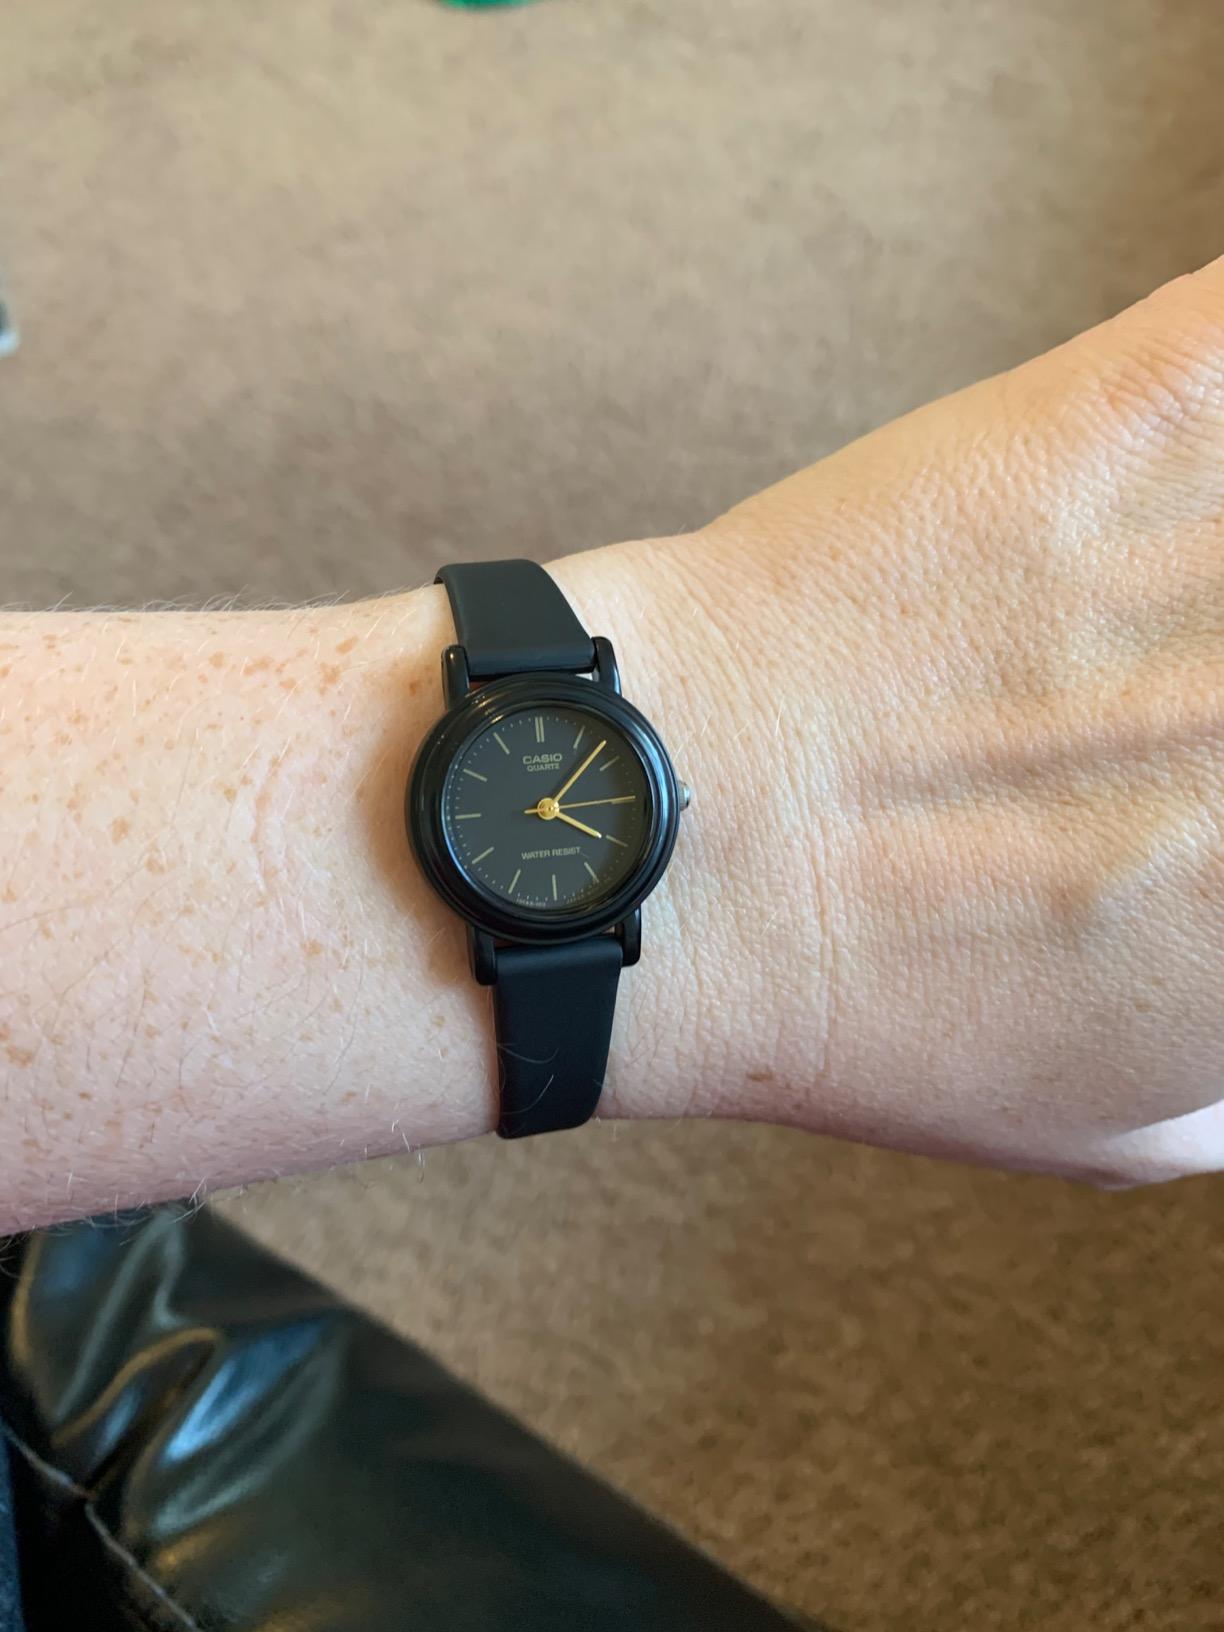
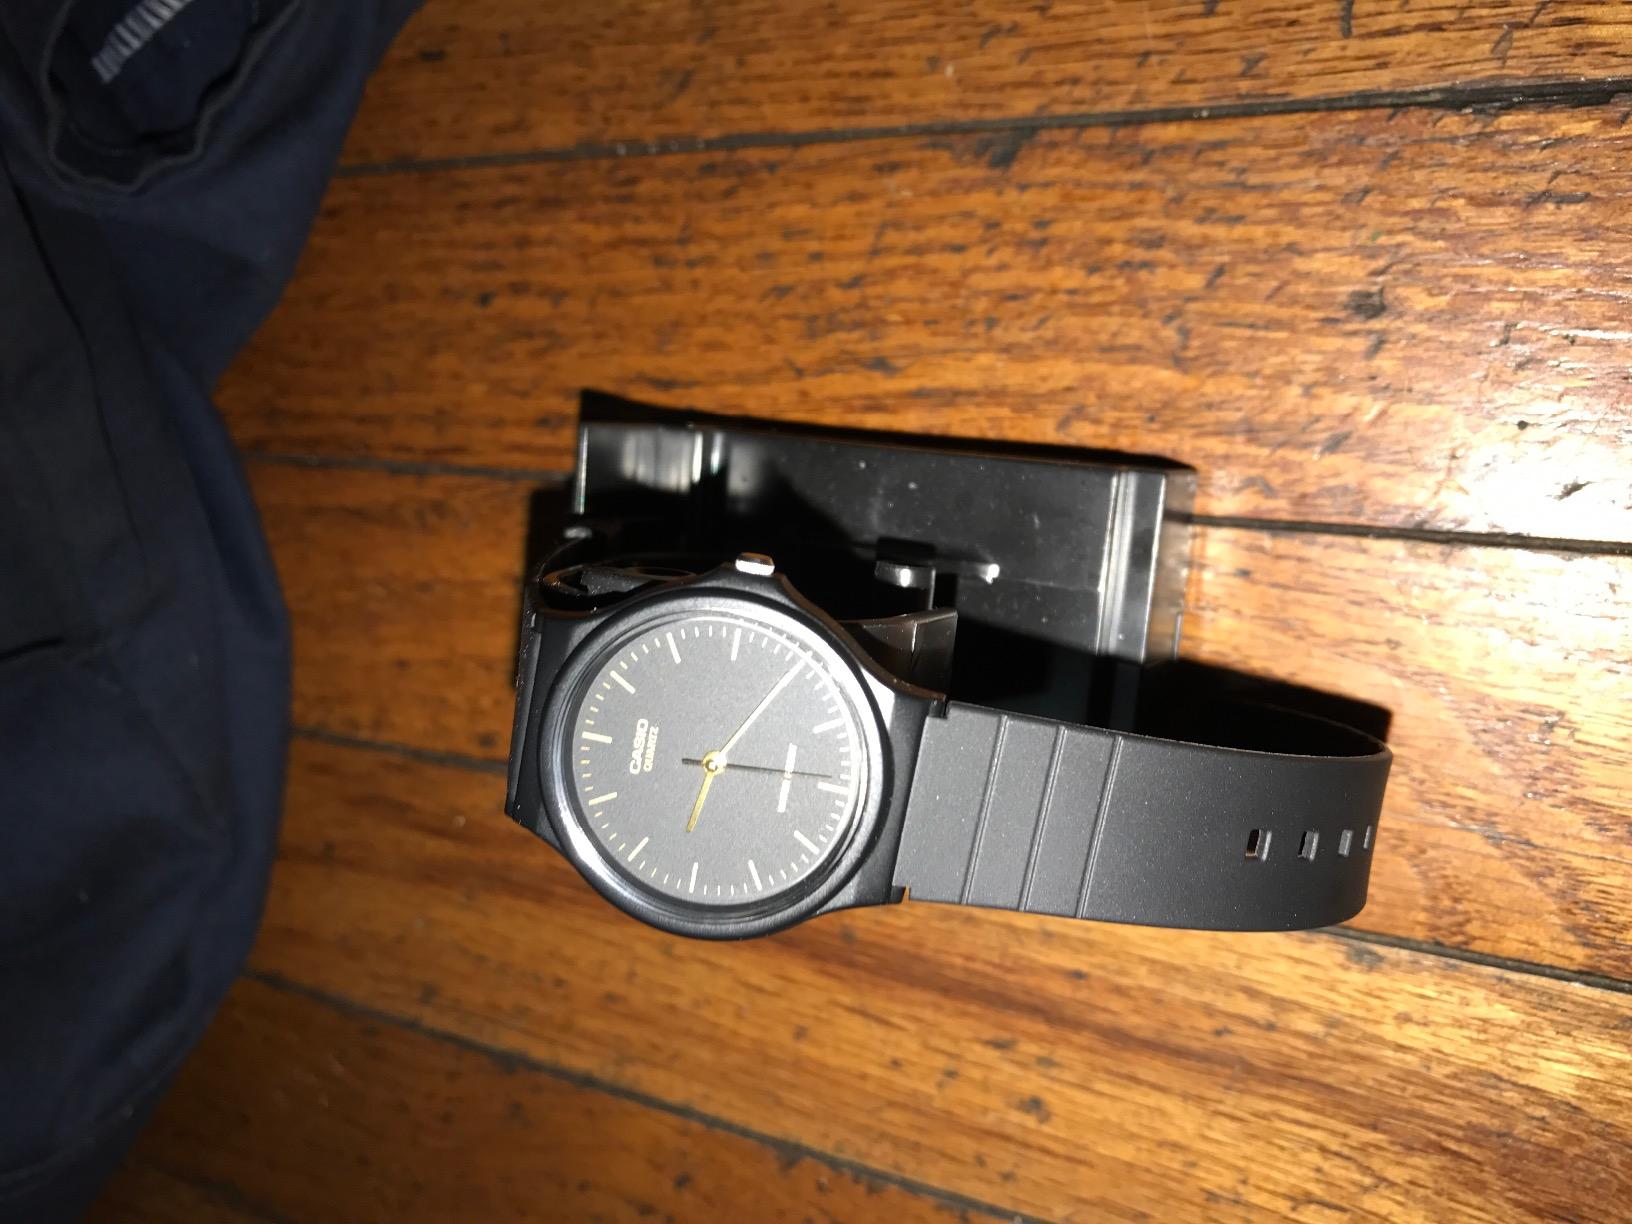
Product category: accessories_watch
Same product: no